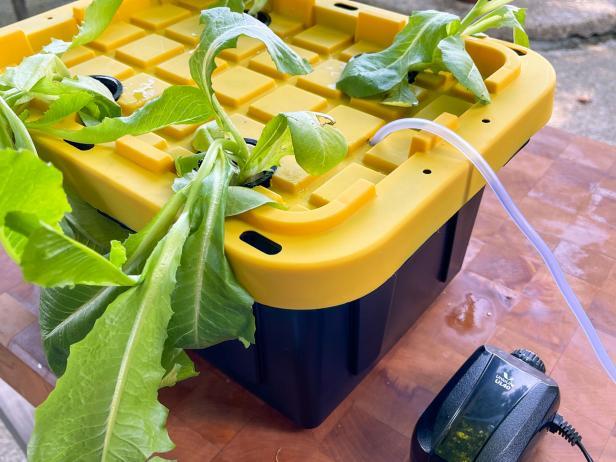
Chombo maalumu chenye rangi mchanganyiko bluu pamoja na manjano, chenye miche midogo iliyoota na kuchipua kwa rangi ya kijani kibichi. Ikiashiria kuwa ni chombo kinachotumika, kwa ajili ya kilimo cha haidroponi cha sayansi bila kutumia udongo.